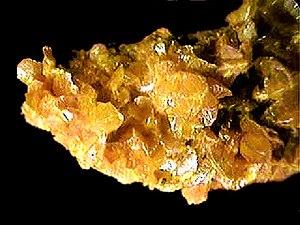
L'orpiment est un pigment d'un beau jaune doré tirant sur l'orangé profond.